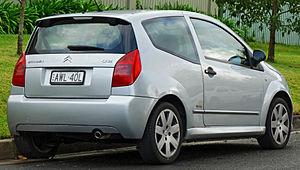
La Citroën C2 est un petit modèle de voiture, uniquement disponible en trois portes. Succédant à la Citroën Saxo trois portes, elle était commercialisée entre septembre 2003 et novembre 2009 et produite à l'usine d'Aulnay-sous-Bois dans le département de la Seine-Saint-Denis.